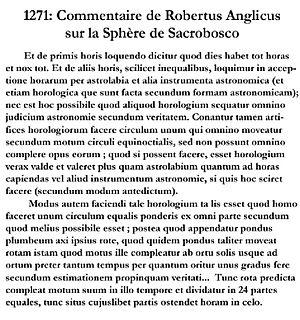
Commentaire de Robertus Anglicus sur La sphère de Sacrobosco.
Une horloge mécanique dite communément et simplement horloge est un instrument de mesure du temps ou indicateur qui donne l'heure par une solution à l'origine entièrement mécanique. Succédant aux différentes horologia, elle apparait à la fin du XIIIᵉ siècle en Europe occidentale. À l'origine, à poids moteur et à foliot, elle connaîtra une longue évolution et une diversification importante au cours des siècles.